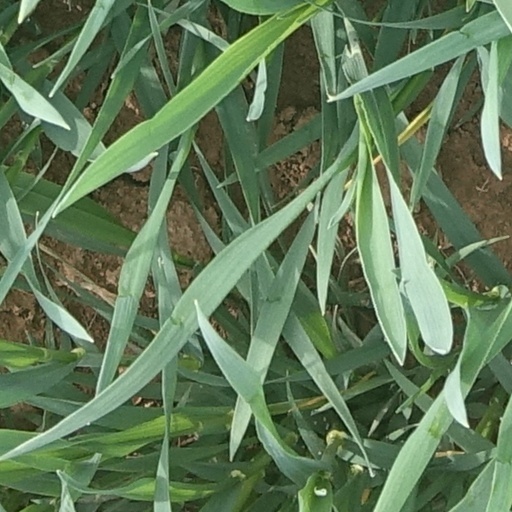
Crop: wheat